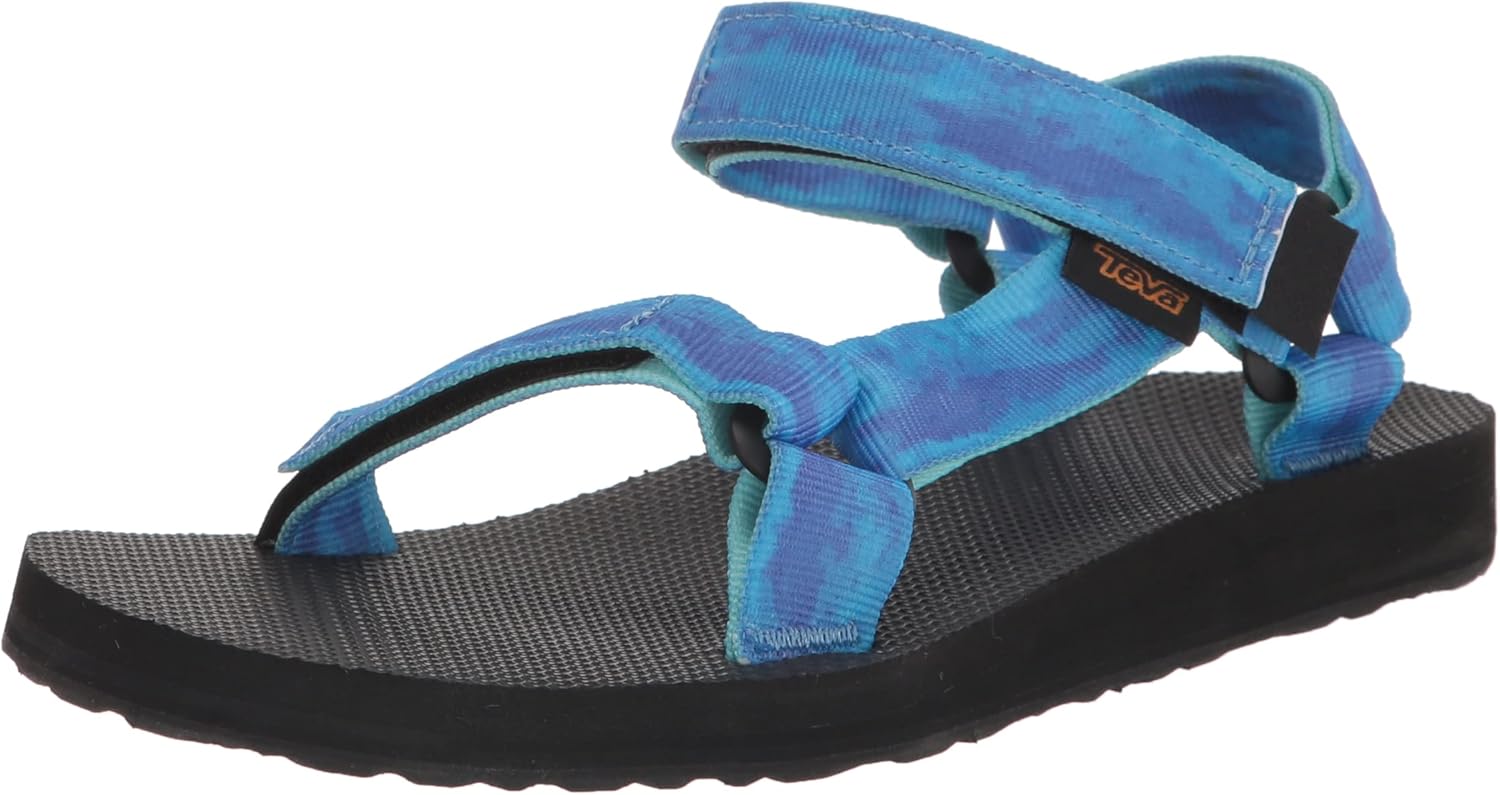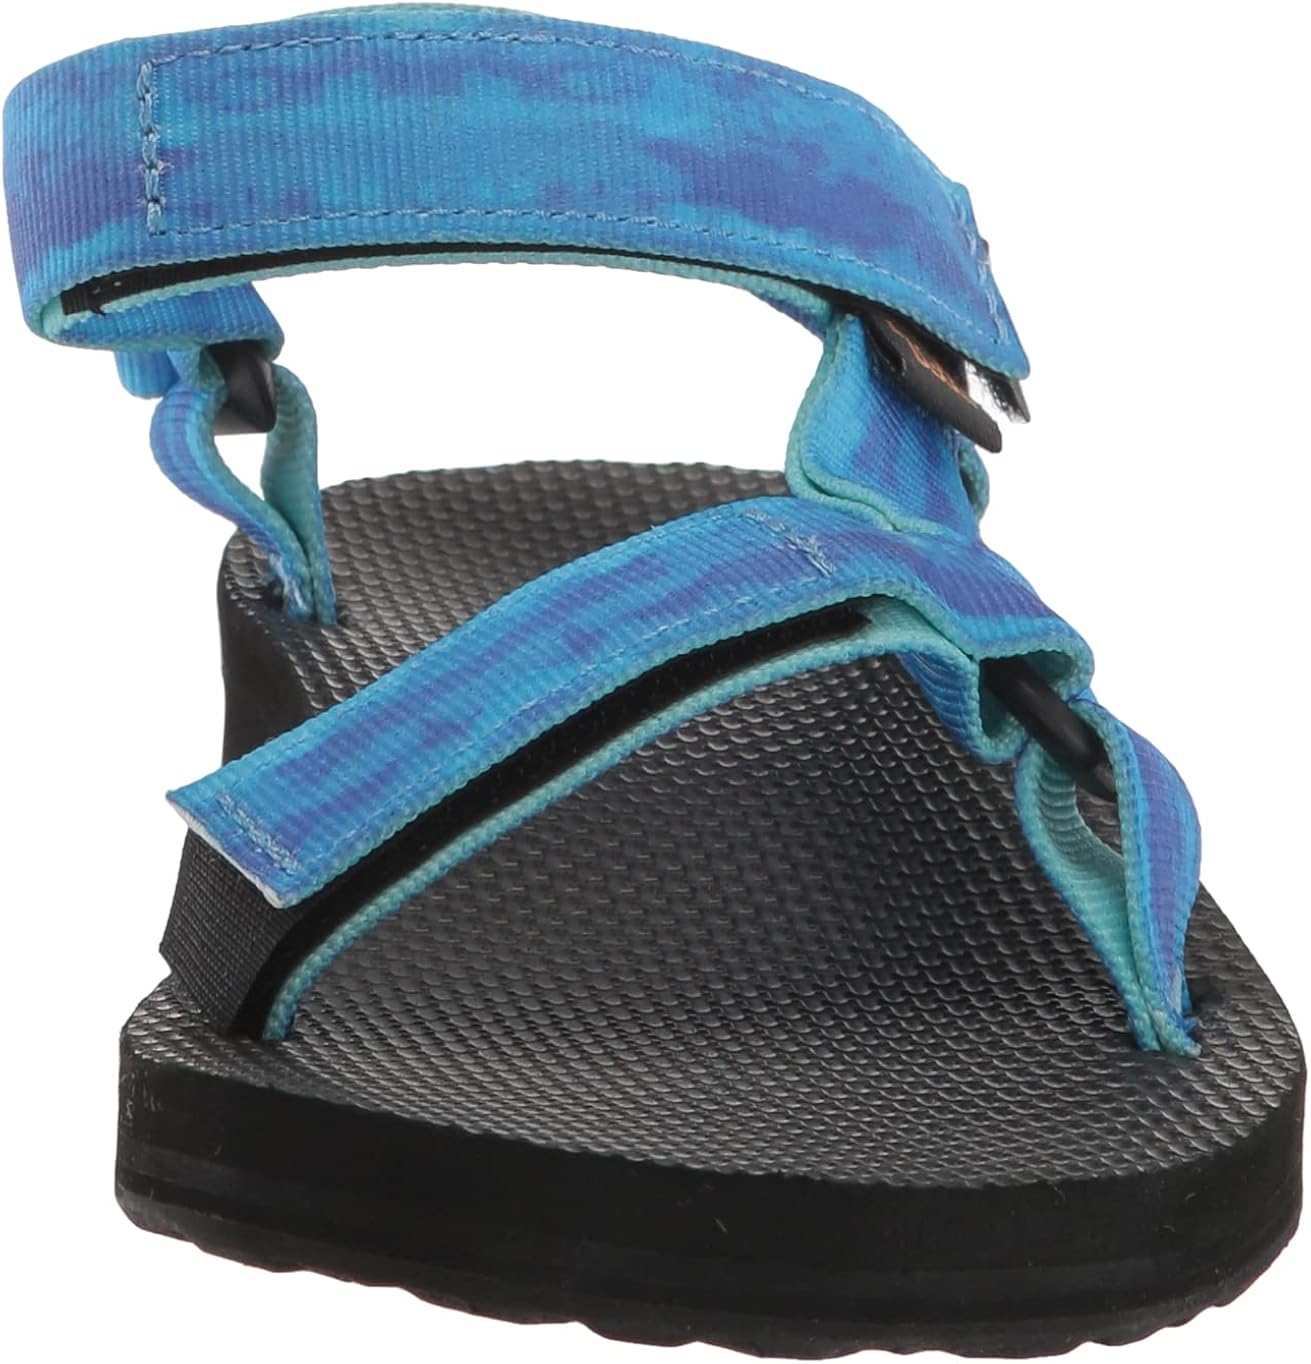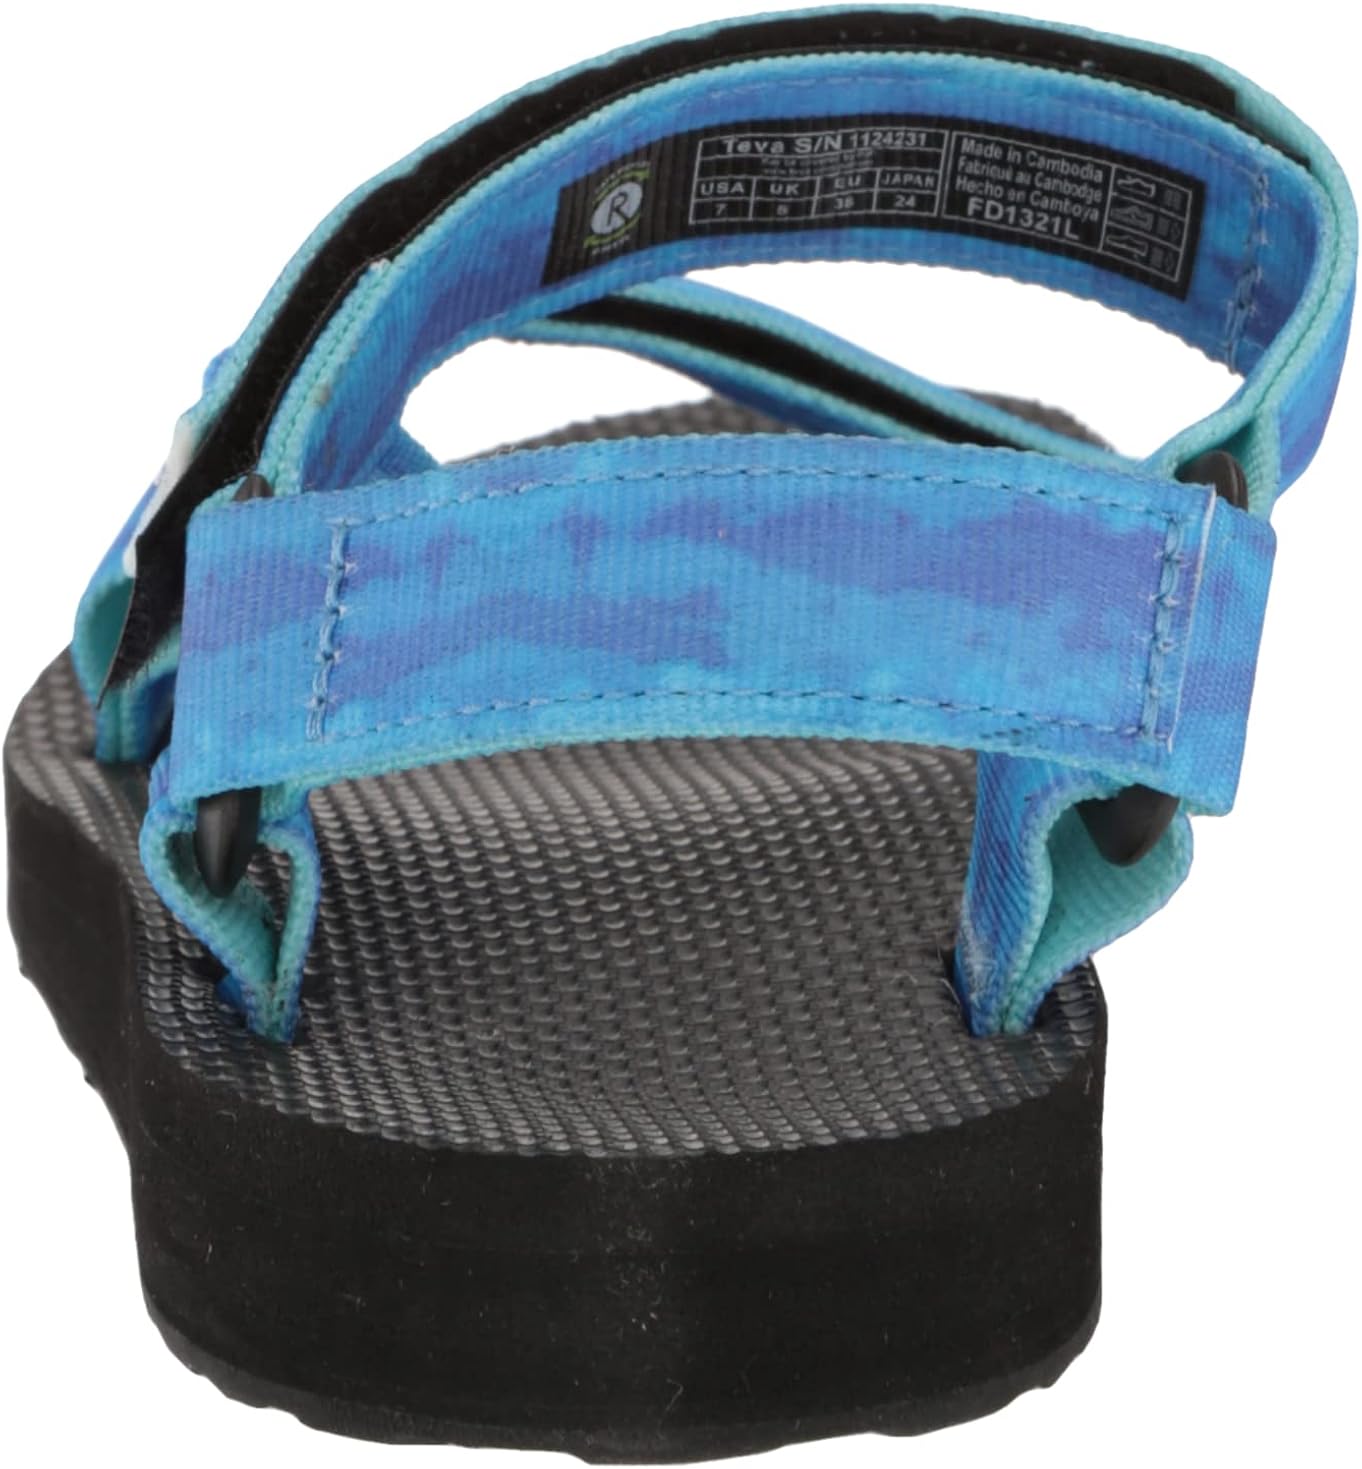
Teva Women's Original Universal Tie-dye Sandal
Category: AMAZON FASHION
Reemerging just in time for warm weather adventures, tie-dye makes a comeback in the form of quick-dry polyester straps. A vegan sandal that employs recycled plastic from traceable REPREVE yarn, this retro remake propels the iconic Original Universal into bold new territory.
Features: 100% Synthetic | Made in the USA or Imported | Rubber sole | Quick-dry webbing made from recycled plastic using traceable, verifiable REPREVE polyester yarn by Unifi supports your foot and stands up to abuse, Universal Strapping Stytem, Multiple points of adjustability let you dial in the absolute perfect fit | Easy hook-and-loop closure comes on and off quickly and gets the fit just right | Molded EVA midsole with heel cupping and arch cookie for added support | Rubber outsole for durability and traction | Best for: festival wear, all-day wear